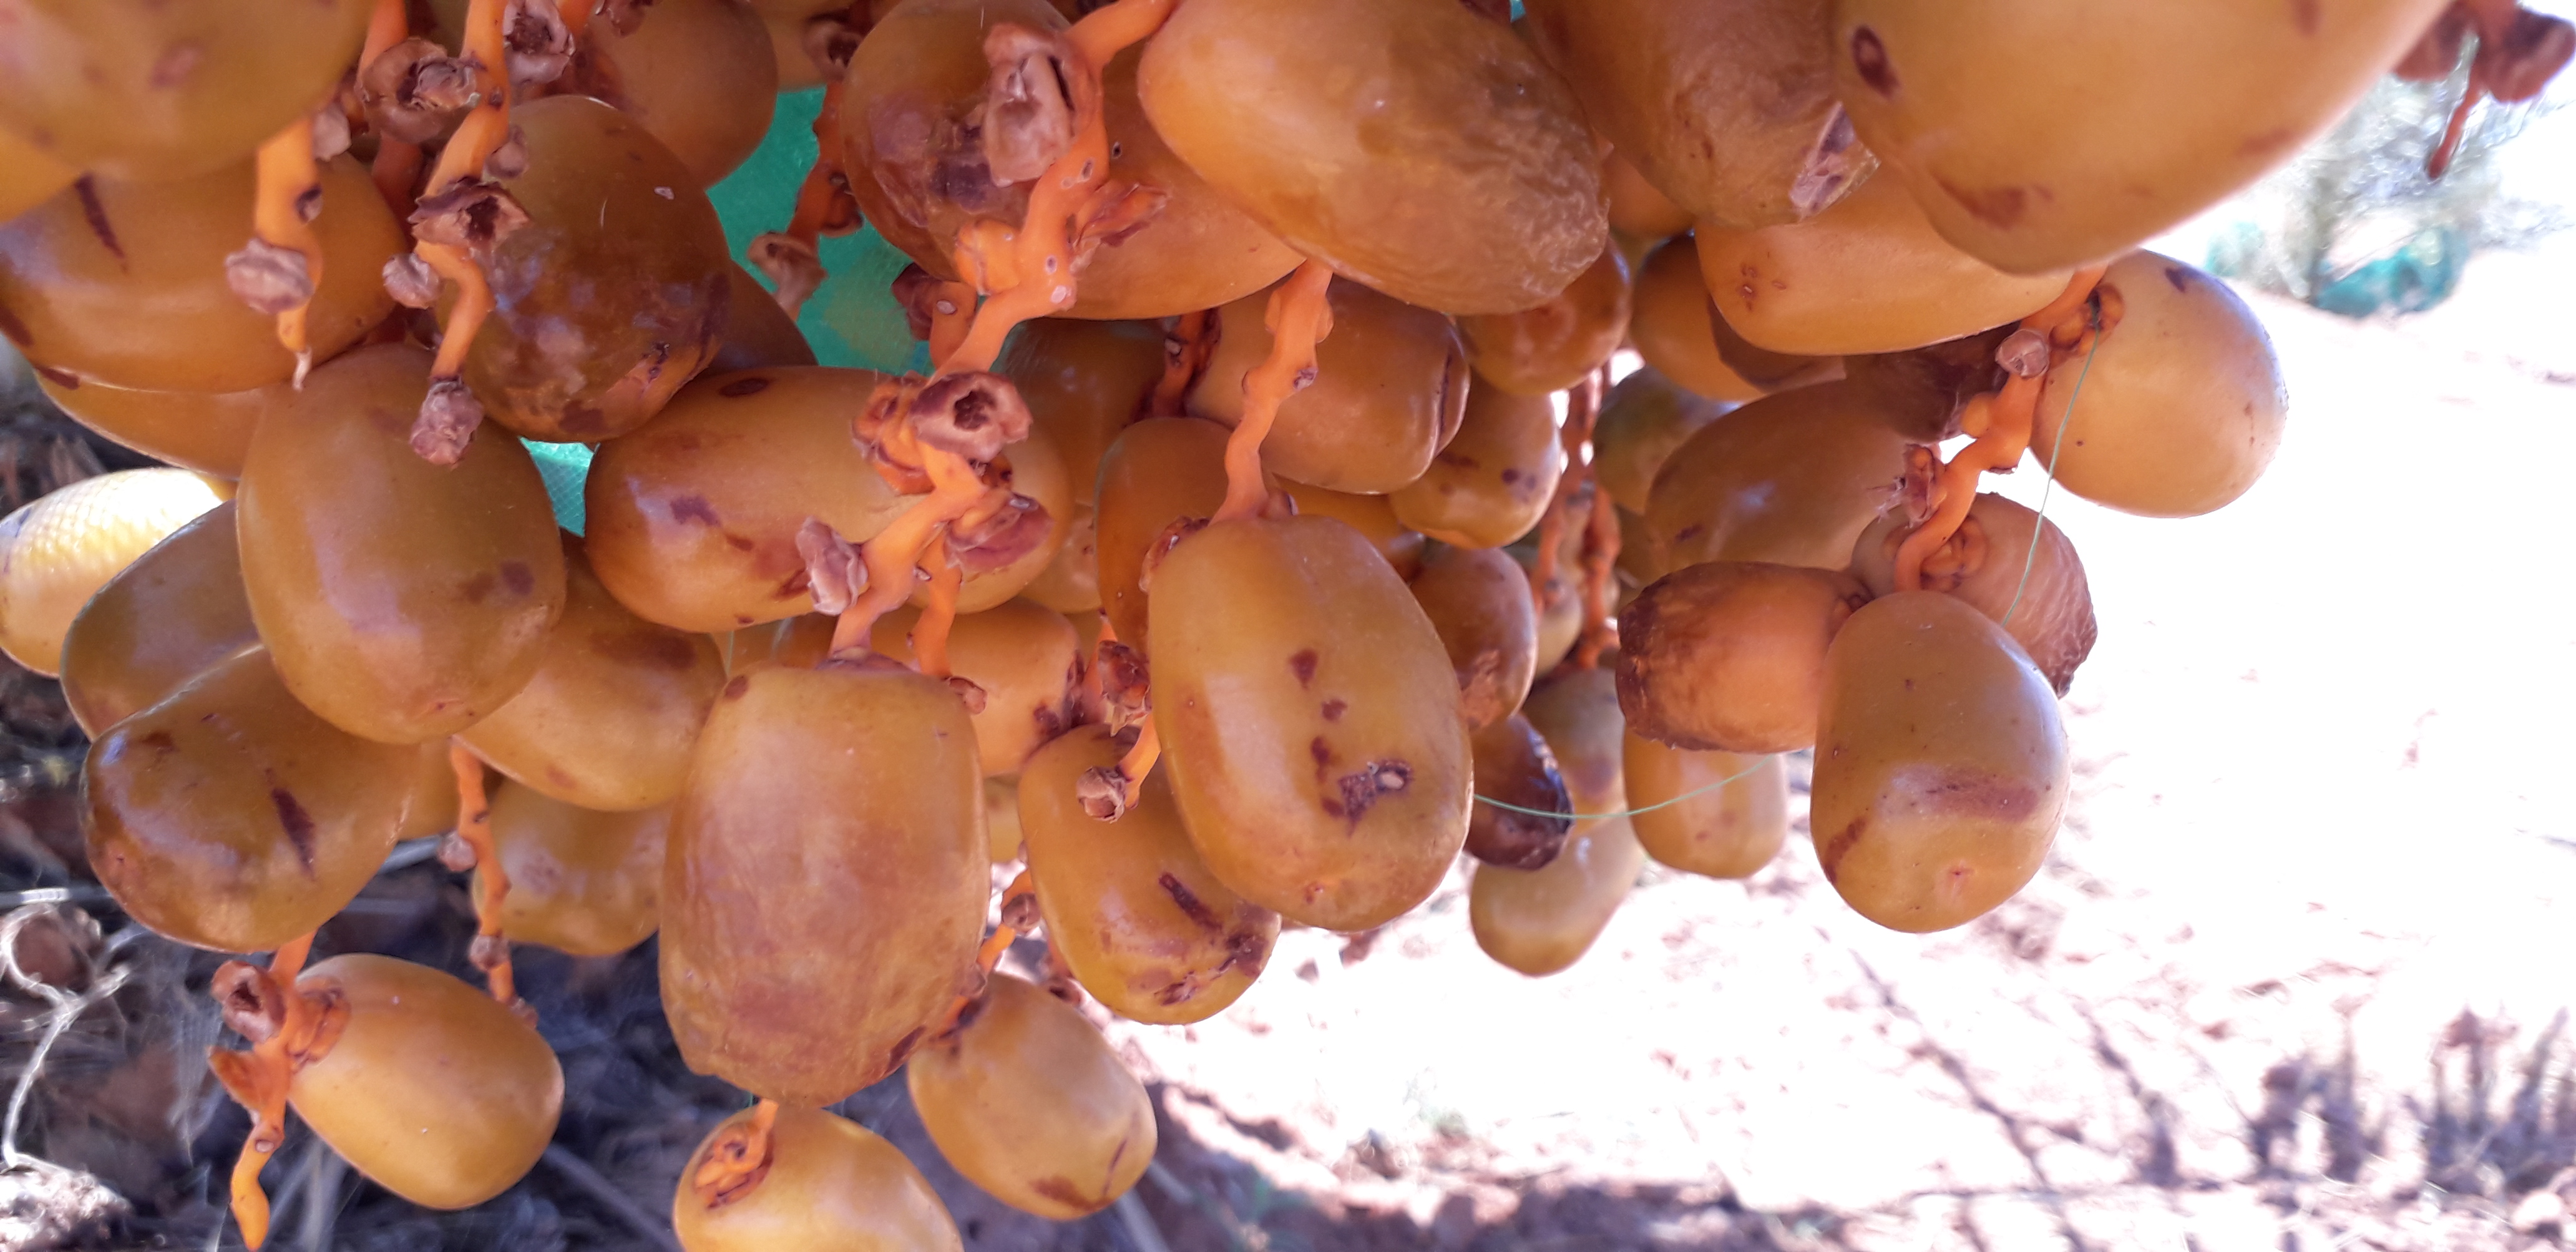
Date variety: Boufagous